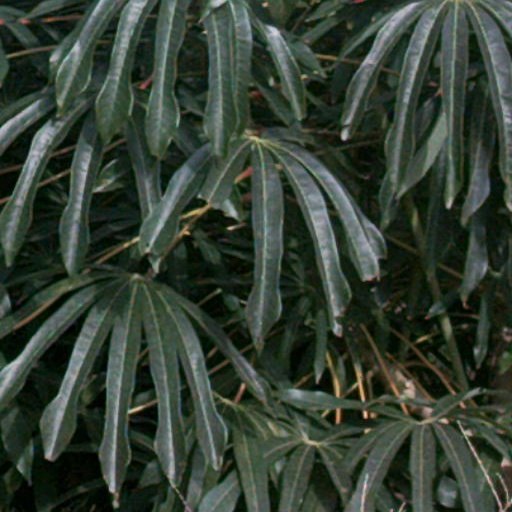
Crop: cassava